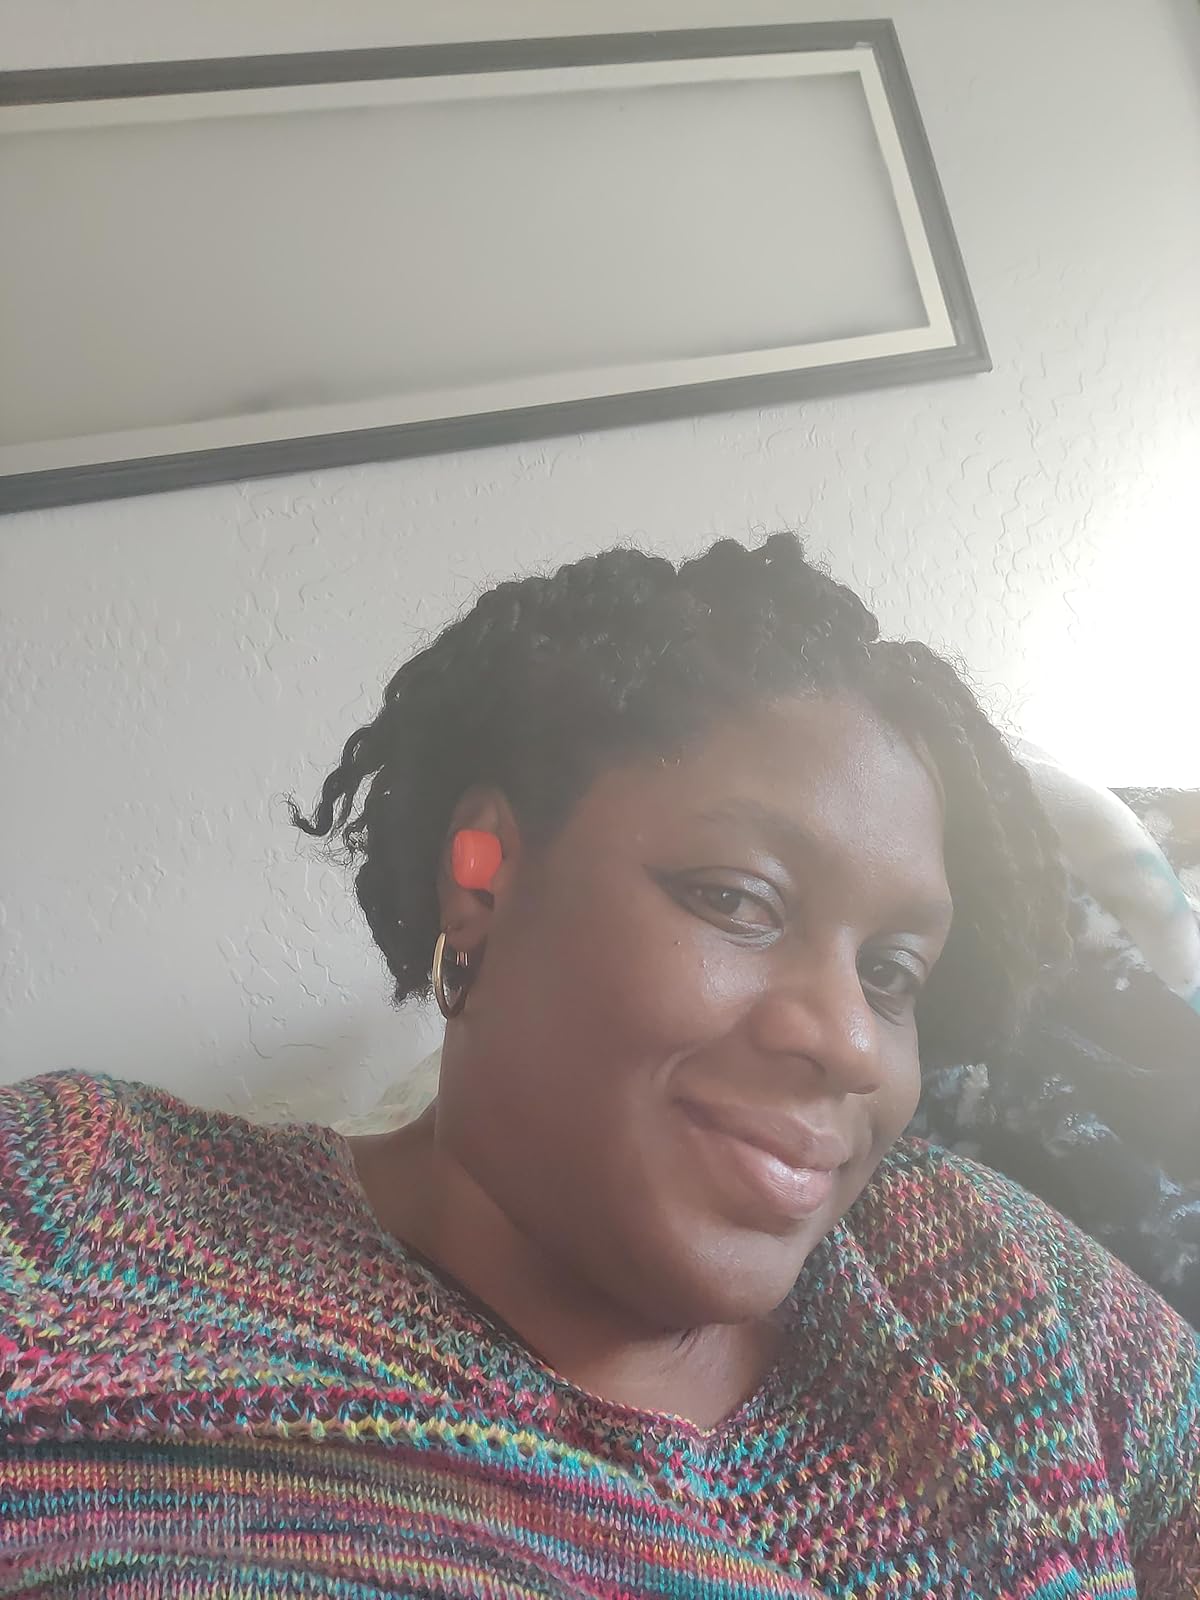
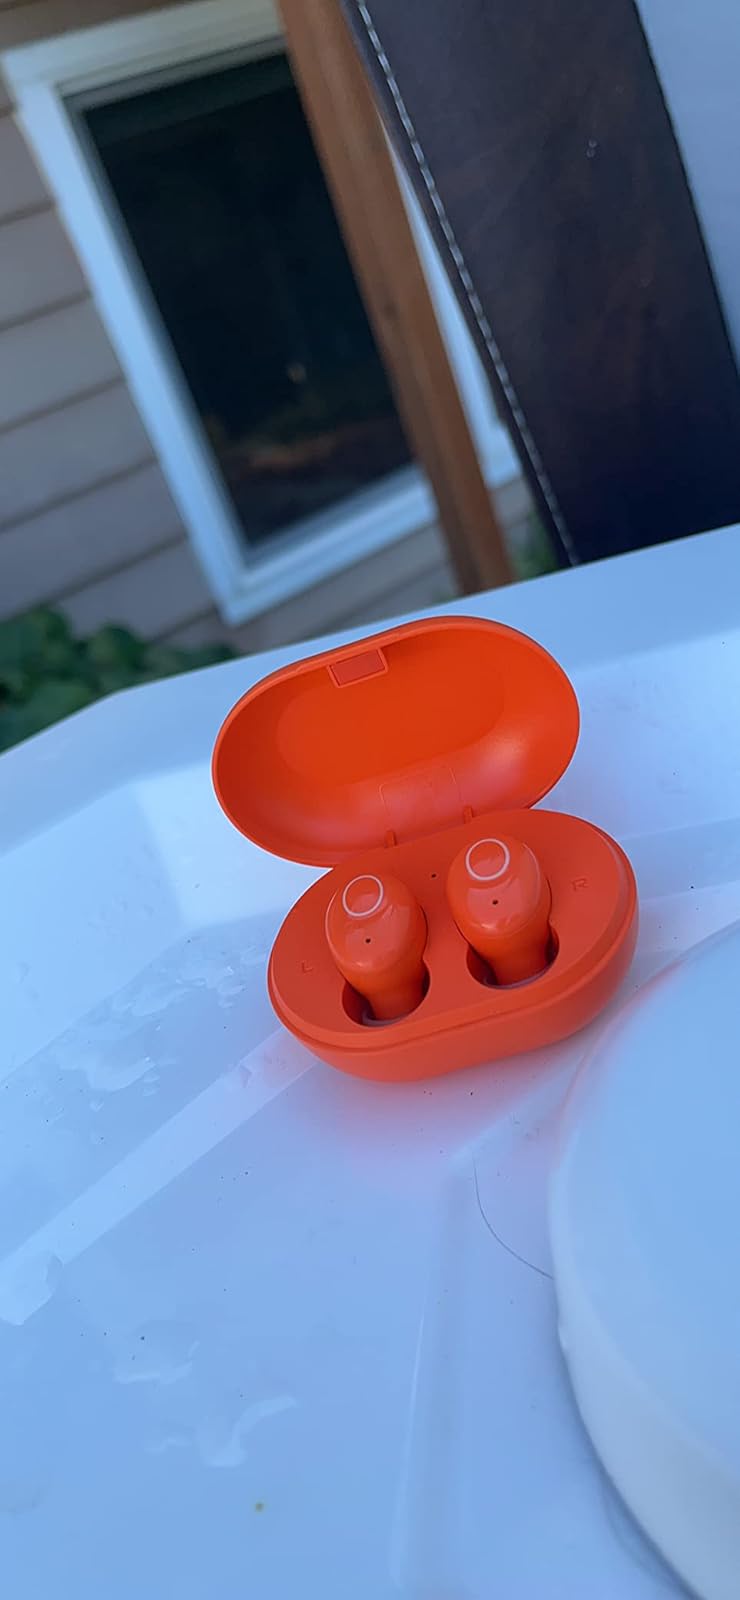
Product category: earbuds
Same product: yes